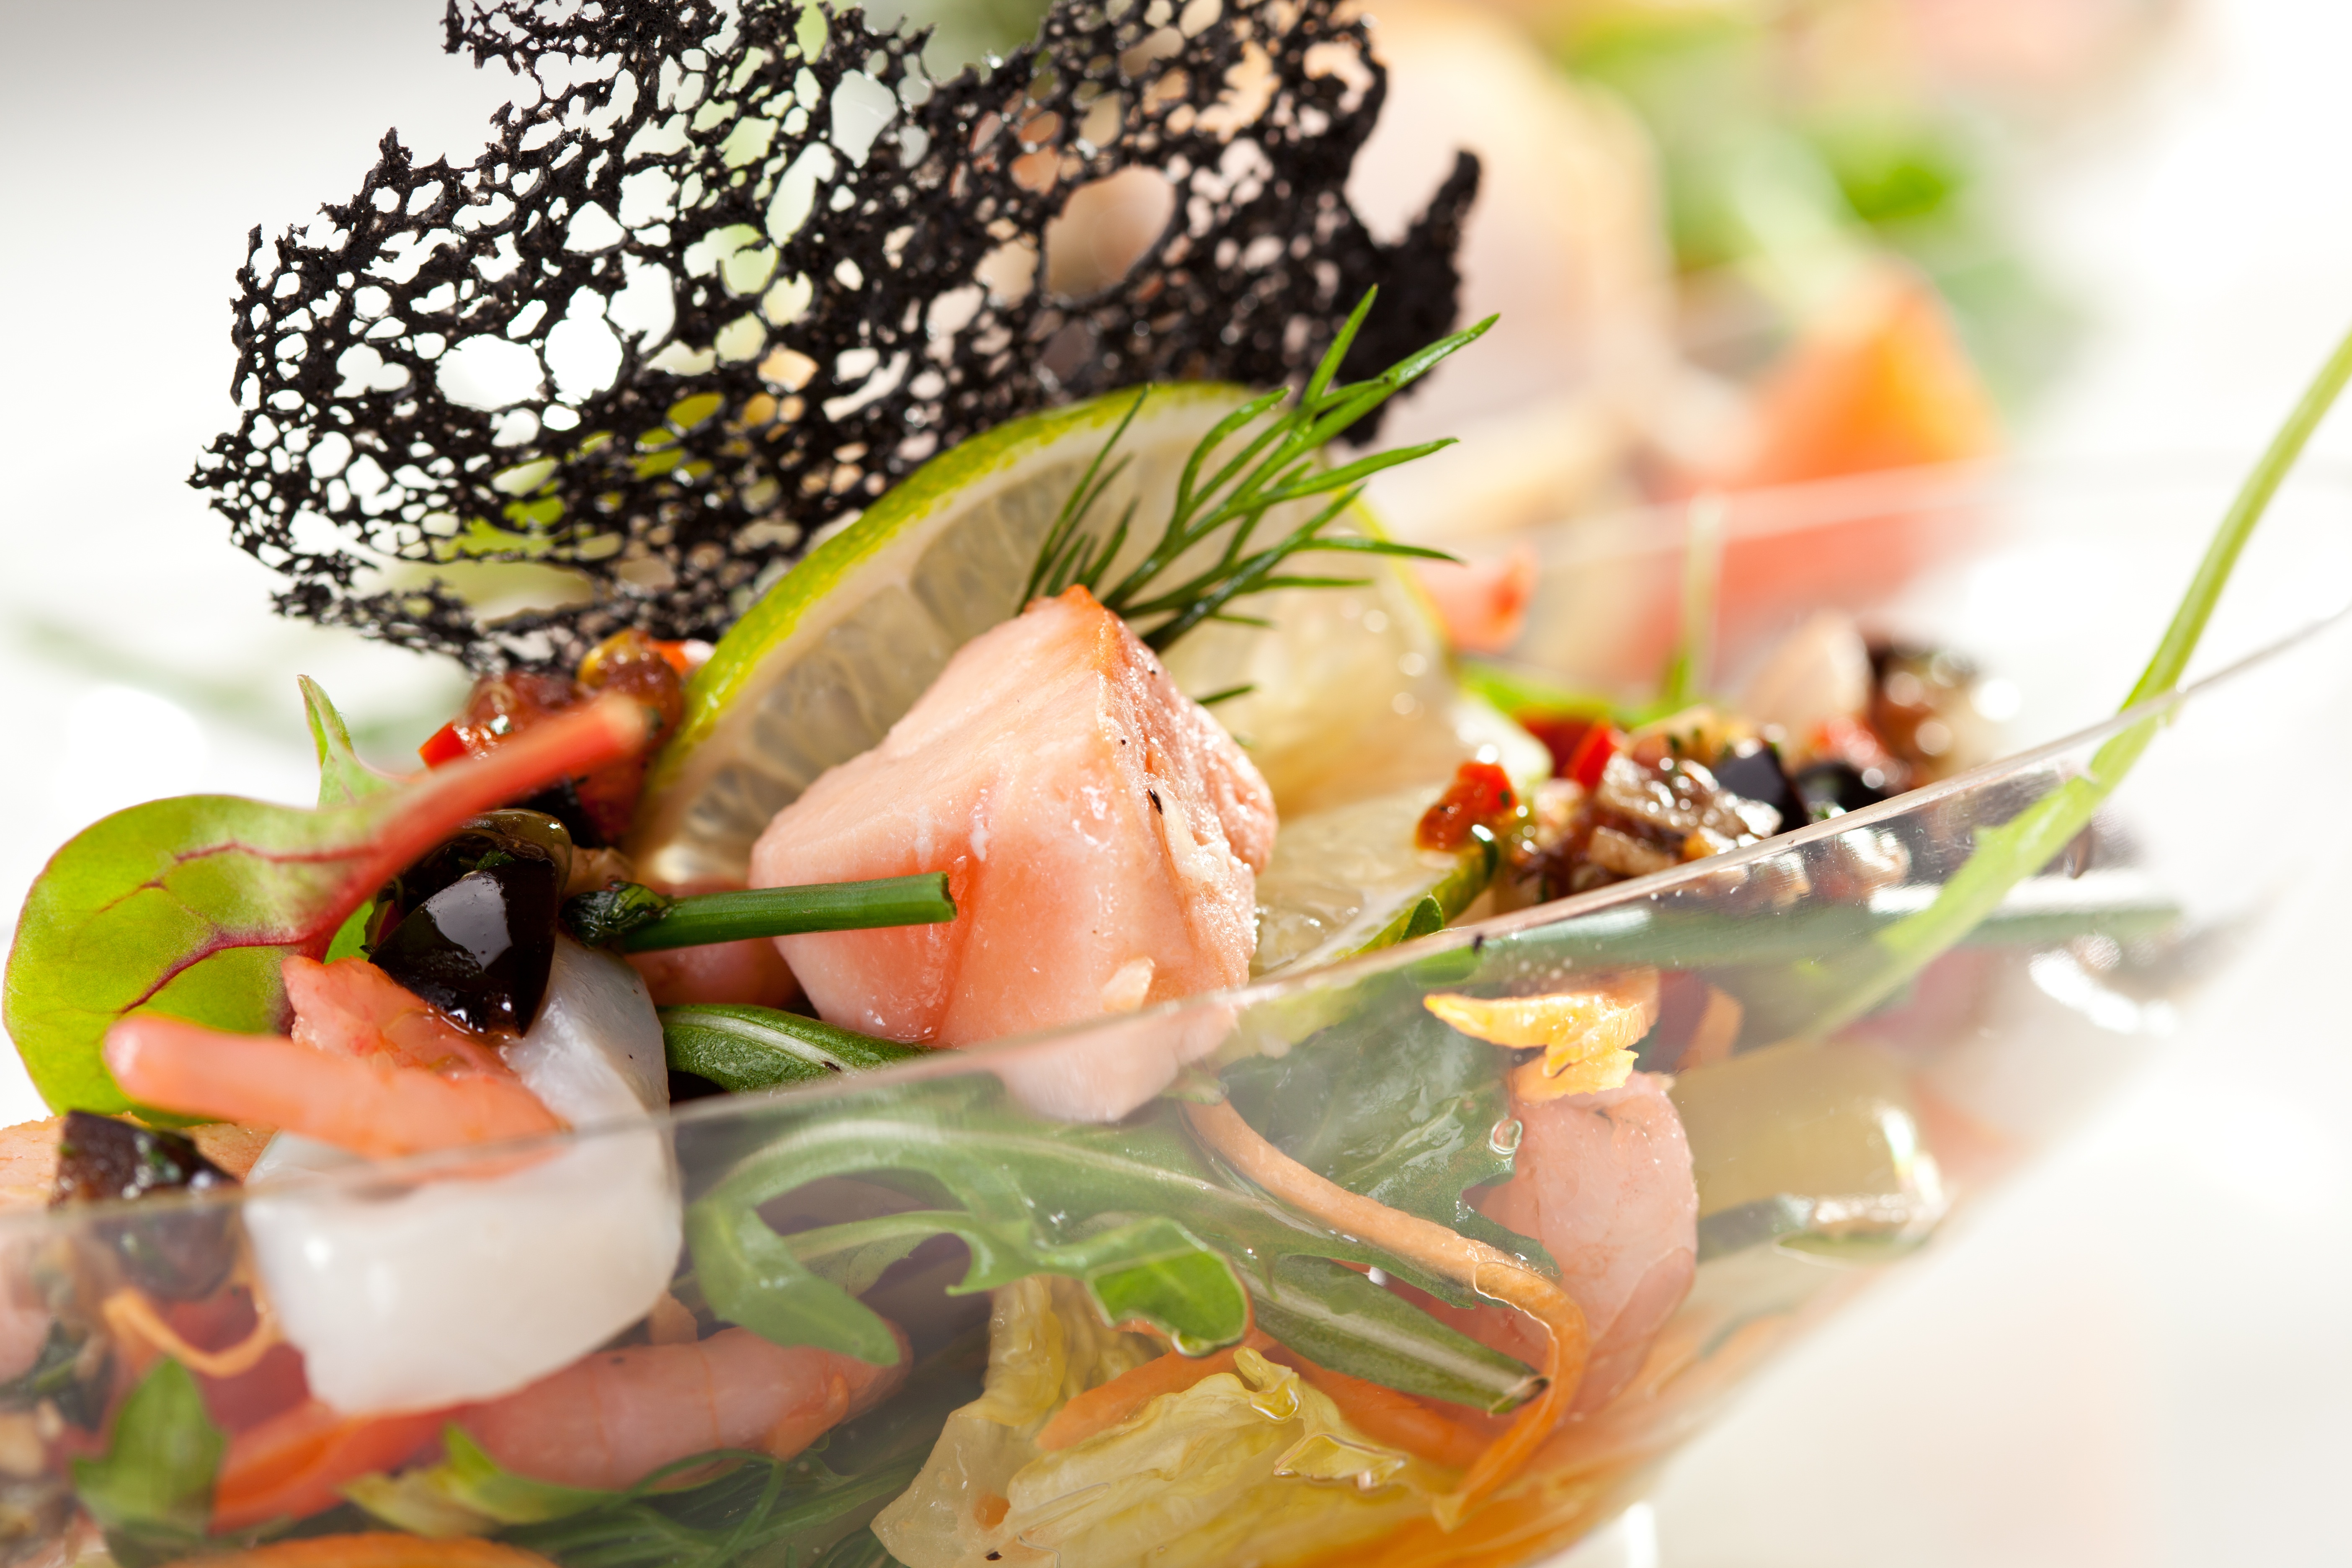
dish, meal, food, salad, mediterranean, produce, plate, seafood, fish, cuisine, asian food, sashimi, dinner, arabic, east, arabian, hors d oeuvre